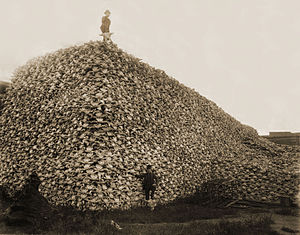
Prærieindianere / Historie
Dynge af bisonkranier i 1870’erne.
Prærieindianerne er den oprindelige befolkning i det vidtstrakte slette og prærieområde, Great Plains, i det centrale Nordamerika. Trods store sproglige forskelle udviklede de forskellige folkeslag i hele regionen mellem Mississippifloden og Rocky Mountains, og fra den nordvestlige Texas til det centrale Canada, en lang række kulturelle fællestræk efter 16. århundrede. En af de vigtigste faktorer i udviklingen af den præriekultur var europæernes introduktion af hesten til Nordamerika.